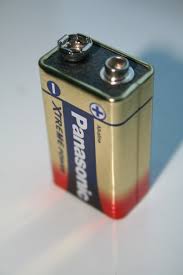
Waste category: battery